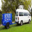
Label: bus